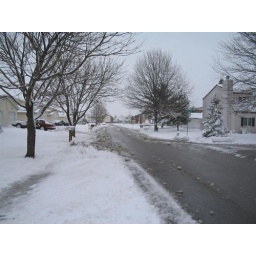
The street in front of my building